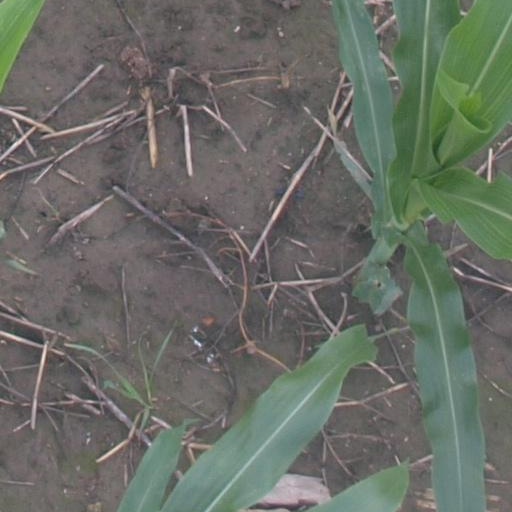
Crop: maize; corn